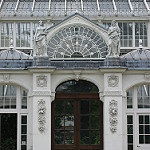
Scene: Outdoor